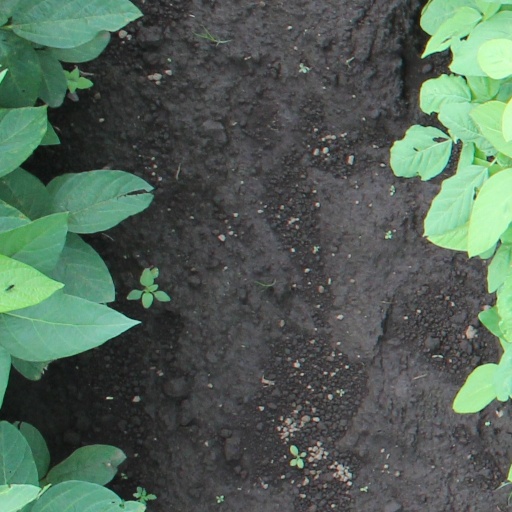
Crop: soybean